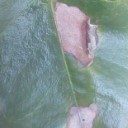
Label: Miner